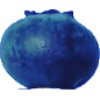
Label: Huckleberry 1